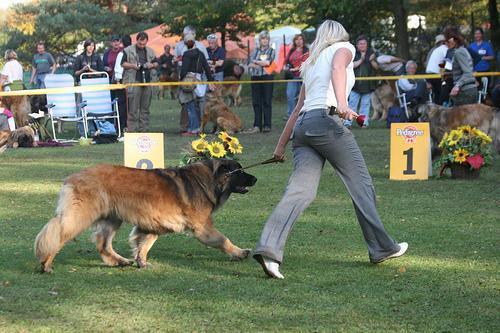
Leonberg